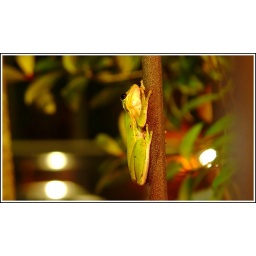
A cute frogger hanging out in our flower bed